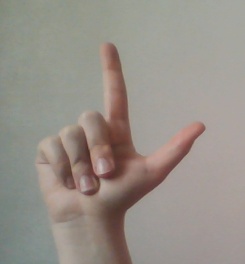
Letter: laam